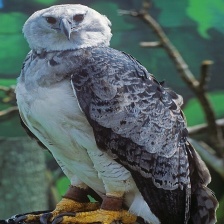
Species: HARPY EAGLE
Scientific name: HARPIA HARPYJA